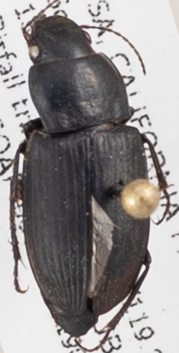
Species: Anisodactylus similis
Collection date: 2019-06-05
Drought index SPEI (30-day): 2.01
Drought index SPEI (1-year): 0.39
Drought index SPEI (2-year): -0.086